Orselina

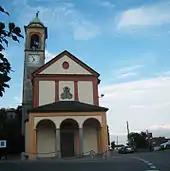
Church of Orselina

The Sacro Monte with the church of Dell’Annunziata and the convent and church of Della Madonna del Sasso e Museo is listed as a Swiss heritage site of national significance.